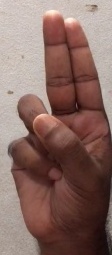
ASL sign: U